Barnaby Rudge (TV series)

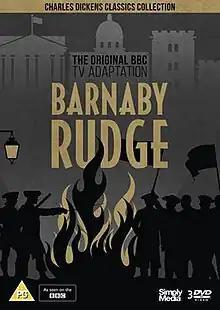

Barnaby Rudge is a British drama television series which originally aired on the BBC in thirteen episodes between 30 September and 23 December 1960. It was an adaptation of the 1841 novel "Barnaby Rudge" by Charles Dickens set against the backdrop of the 1780 Gordon Riots. The series survived the BBC's purge of the archives and was released on DVD in the USA around 2010, and later in the UK in 2017 by Simply Media. As well as being the only BBC adaptation, it remains the latest on-screen adaptation of the novel on film or television to date.